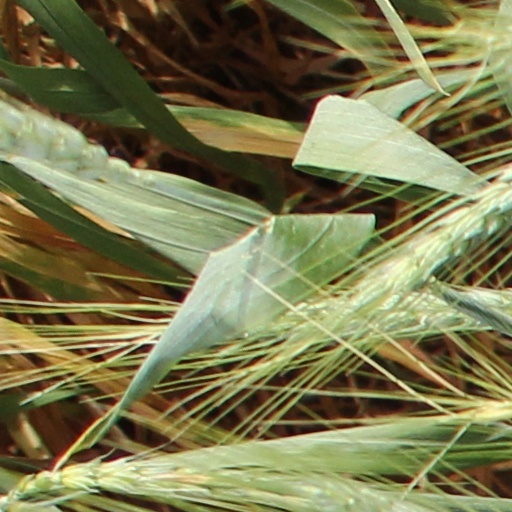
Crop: wheat